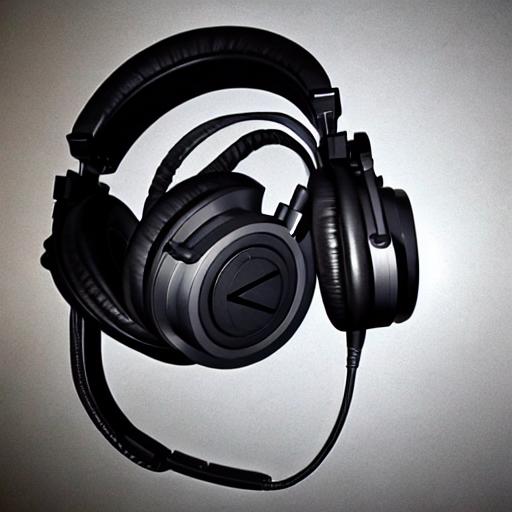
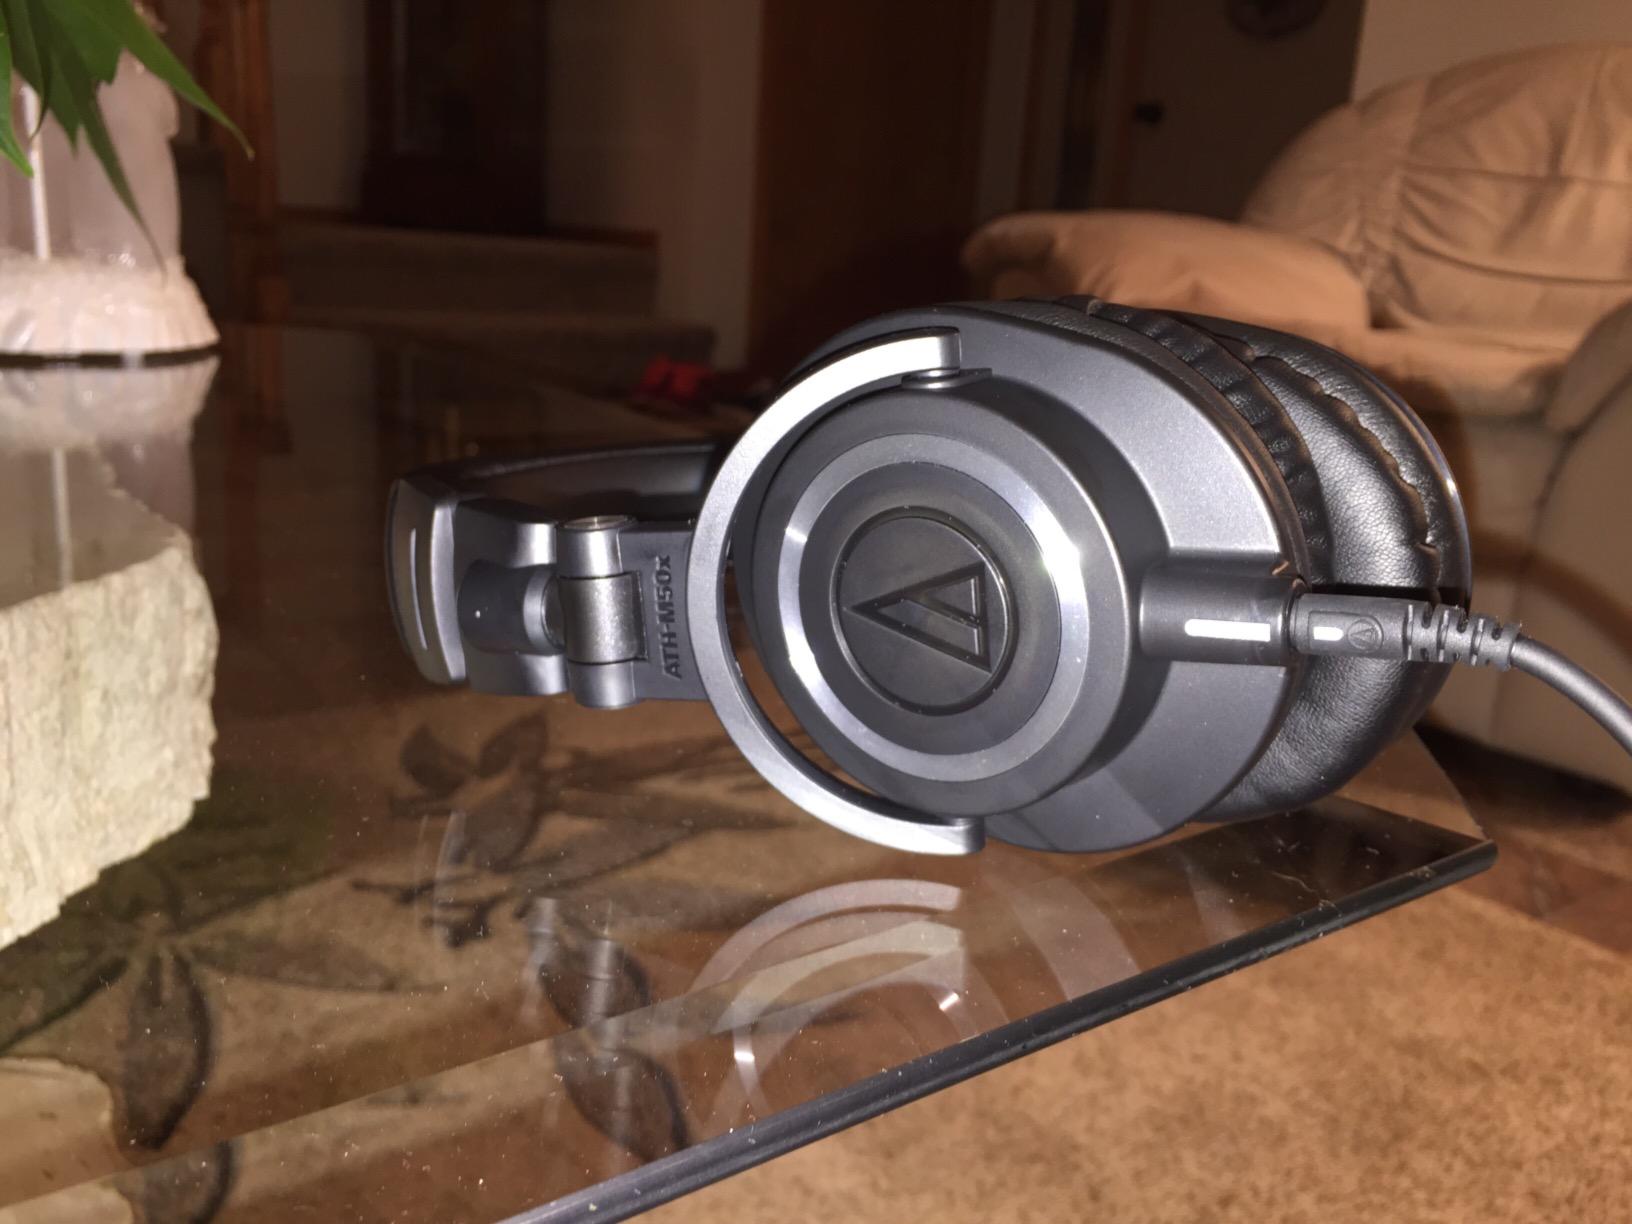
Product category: headphones
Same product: no